Wakefield, Bronx

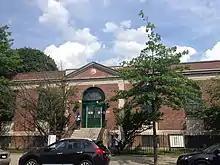
New York Public Library, Wakefield branch

Wakefield, originally in Westchester County, became part of New York County and New York City, when the eastern section of The Bronx was incorporated and merged with the western section (previously incorporated in 1873) as a borough of New York City, in 1895. Like the rest of the Bronx, it was once mainly forested and later became farmland. With the expansion of railroad transportation via the arrival of the New York and Harlem Railroad circa 1840, the area experienced moderate development. In 1898, the boroughs of Manhattan and The Bronx were merged with greater New York City as a result of the state legislature's decision to amalgamate New York City with Brooklyn, Queens, and Staten Island. The Bronx later attained independent county status on April 19, 1912, which makes it the 62nd and youngest county in the state.